Pedestrian crossing

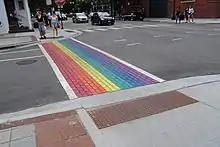
A rainbow pedestrian crossing in Chicago, United States

The simplest marked crossings may just consist of some markings on the road surface. In the US these are known as "marked crosswalks". In the UK these are often called zebra crossings, referring to the alternate white and black stripes painted on the road surface. If the pedestrian has priority over vehicular traffic when using the crossing, then they have an incentive to use the crossing instead of crossing the road at other places. In some countries, pedestrians may not have priority, but may be committing an offence if they cross the road elsewhere, or "jaywalk". Special markings are often made on the road surface, both to direct pedestrians and to prevent motorists from stopping vehicles in the way of foot traffic. There are many varieties of signal and marking layouts around the world and even within single countries. In the United States, there are many inconsistencies, although the variations are usually minor. There are several distinct types in the United Kingdom, each with their own name.